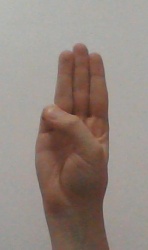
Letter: thaa